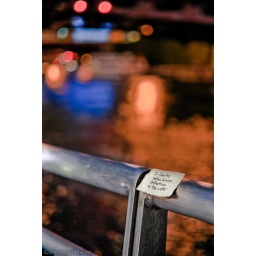
I like the yellow & blue reflections in the water